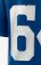
Number: 6